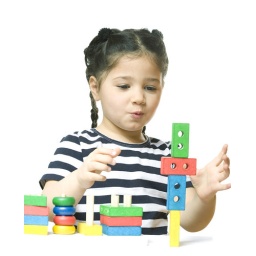
Little girl building a tower with wooden bricks. Isolated over white.